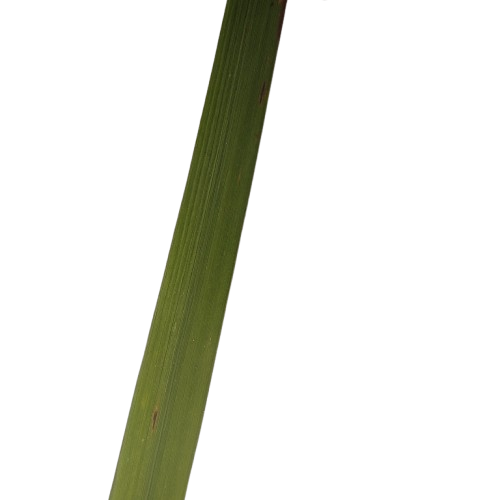
Label: Rice Blast